Sandeul

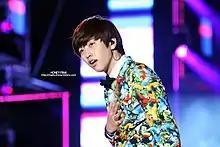

Lee Jung-hwan (born March 20, 1992), better known by his stage name Sandeul is a South Korean singer-songwriter. He is a member of the South Korean boy group B1A4, that debuted on April 23, 2011. He debuted as a solo artist on October 4, 2016.